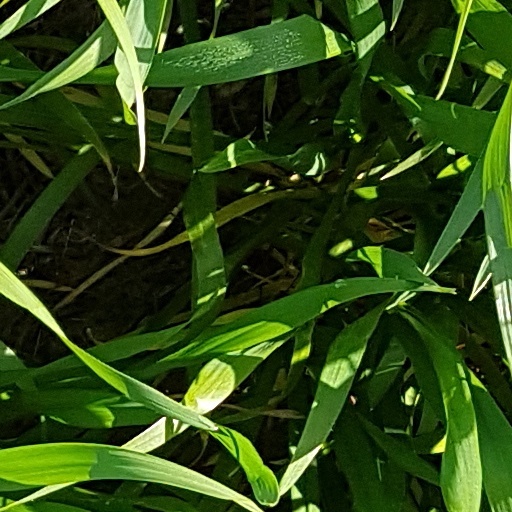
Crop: wheat